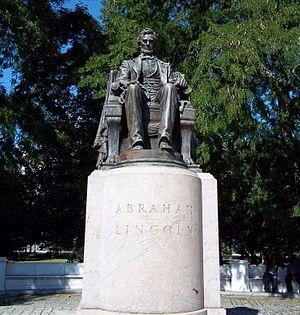
Abraham Lincoln, né le 12 février 1809 dans le comté de Hardin et mort assassiné le 15 avril 1865 à Washington, D.C., est un homme d'État américain. Il est le seizième président des États-Unis. Il est élu à deux reprises président des États-Unis, en novembre 1860 et en novembre 1864. Il est le premier président républicain de l’histoire du pays. Il a dirigé les États-Unis lors de la pire crise constitutionnelle, militaire et morale de leur histoire, la guerre de Sécession, et réussit à préserver l’Union. C’est au cours de celle-ci qu’il fait ratifier le XIIIᵉ amendement de la Constitution des États-Unis, qui abolit l’esclavage. Il sort victorieux de la guerre. Assassiné cinq jours plus tard, à la suite d'un complot organisé par des confédérés, il ne termine pas son second mandat.